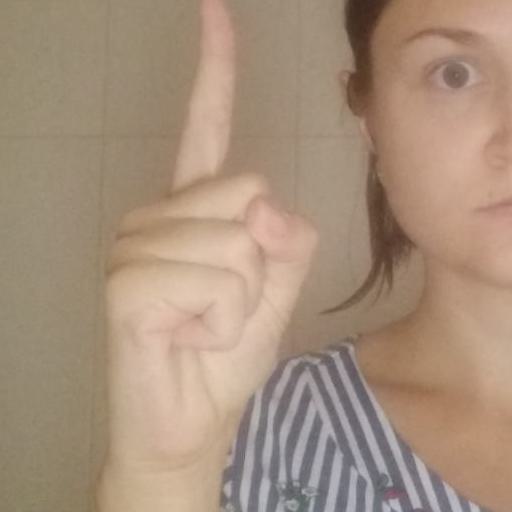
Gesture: one